December 7th (film)

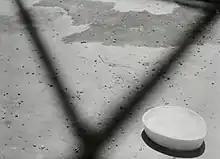
Scene from the opening of "December 7th"

Opening shots show the wreck of USS "Arizona" and a destroyed B17 bomber, followed by a shot of a damaged aircraft hangar. Two metal beams cast a V (for "Victory")-shaped shadow over what appears to be a large blood stain, as well as an American seaman's cap. These shots are followed by excerpts of memos from Secretary of War Henry Stimson and Secretary of the Navy Frank Knox, each endorsing the project of making a film about the attack. The "V" shadow is still superimposed over each memo.